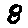
Label: 8